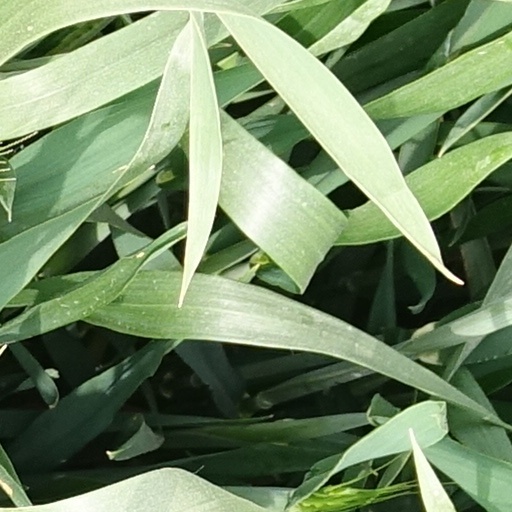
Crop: wheat